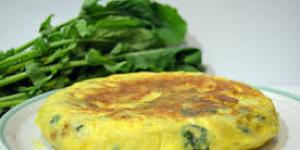
tortilla de grelos con setas